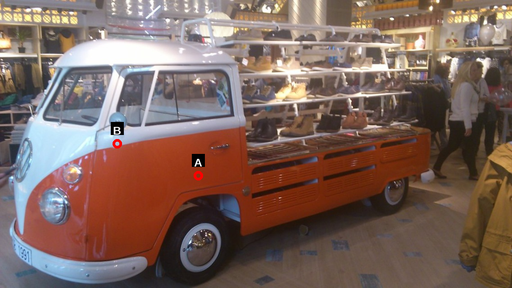
Question: Two points are circled on the image, labeled by A and B beside each circle. Which point is closer to the camera?
Select from the following choices.
(A) A is closer
(B) B is closer
Answer: B